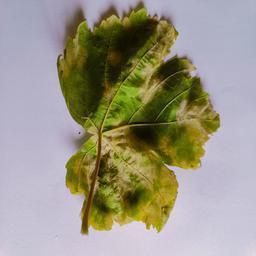
Label: Downy Mildew